Kiyohara Yukinobu

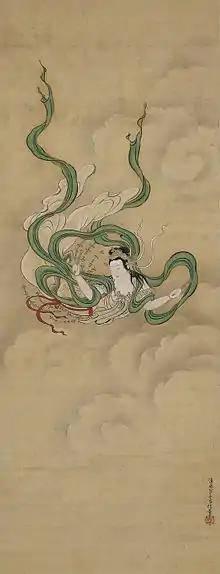
"Flying Celestial"

Kiyohara Yukinobu (清原雪信, 1643–1682) was a Japanese painter and one of the foremost women identified with the Kanō school. Her father Kusumi Morikage was also a painter and her mother Kuniko was the niece of his longtime teacher and patron Kanō Tan'yū. Yukinobu lived in Kyoto and likely studied under her father. Her work covered a wide variety of formats ranging from small scrolls to large screens. Thematically she was skilled in the Yamato-e style but was also notable for producing many works depicting women including legendary figures such as Murasaki Shikibu. Because many of Yukinobu's works are signed and sealed with her name, it suggests she had achieved enough recognition to receive commissions from middle class townspeople and samurai. A pair of her screens, "Birds and Flowers of the Four Seasons" (late 17th – early 18th century) was shown publicly for the first time in 2015 as part of an exhibition at the Kosetsu Memorial Museum in Tokyo.